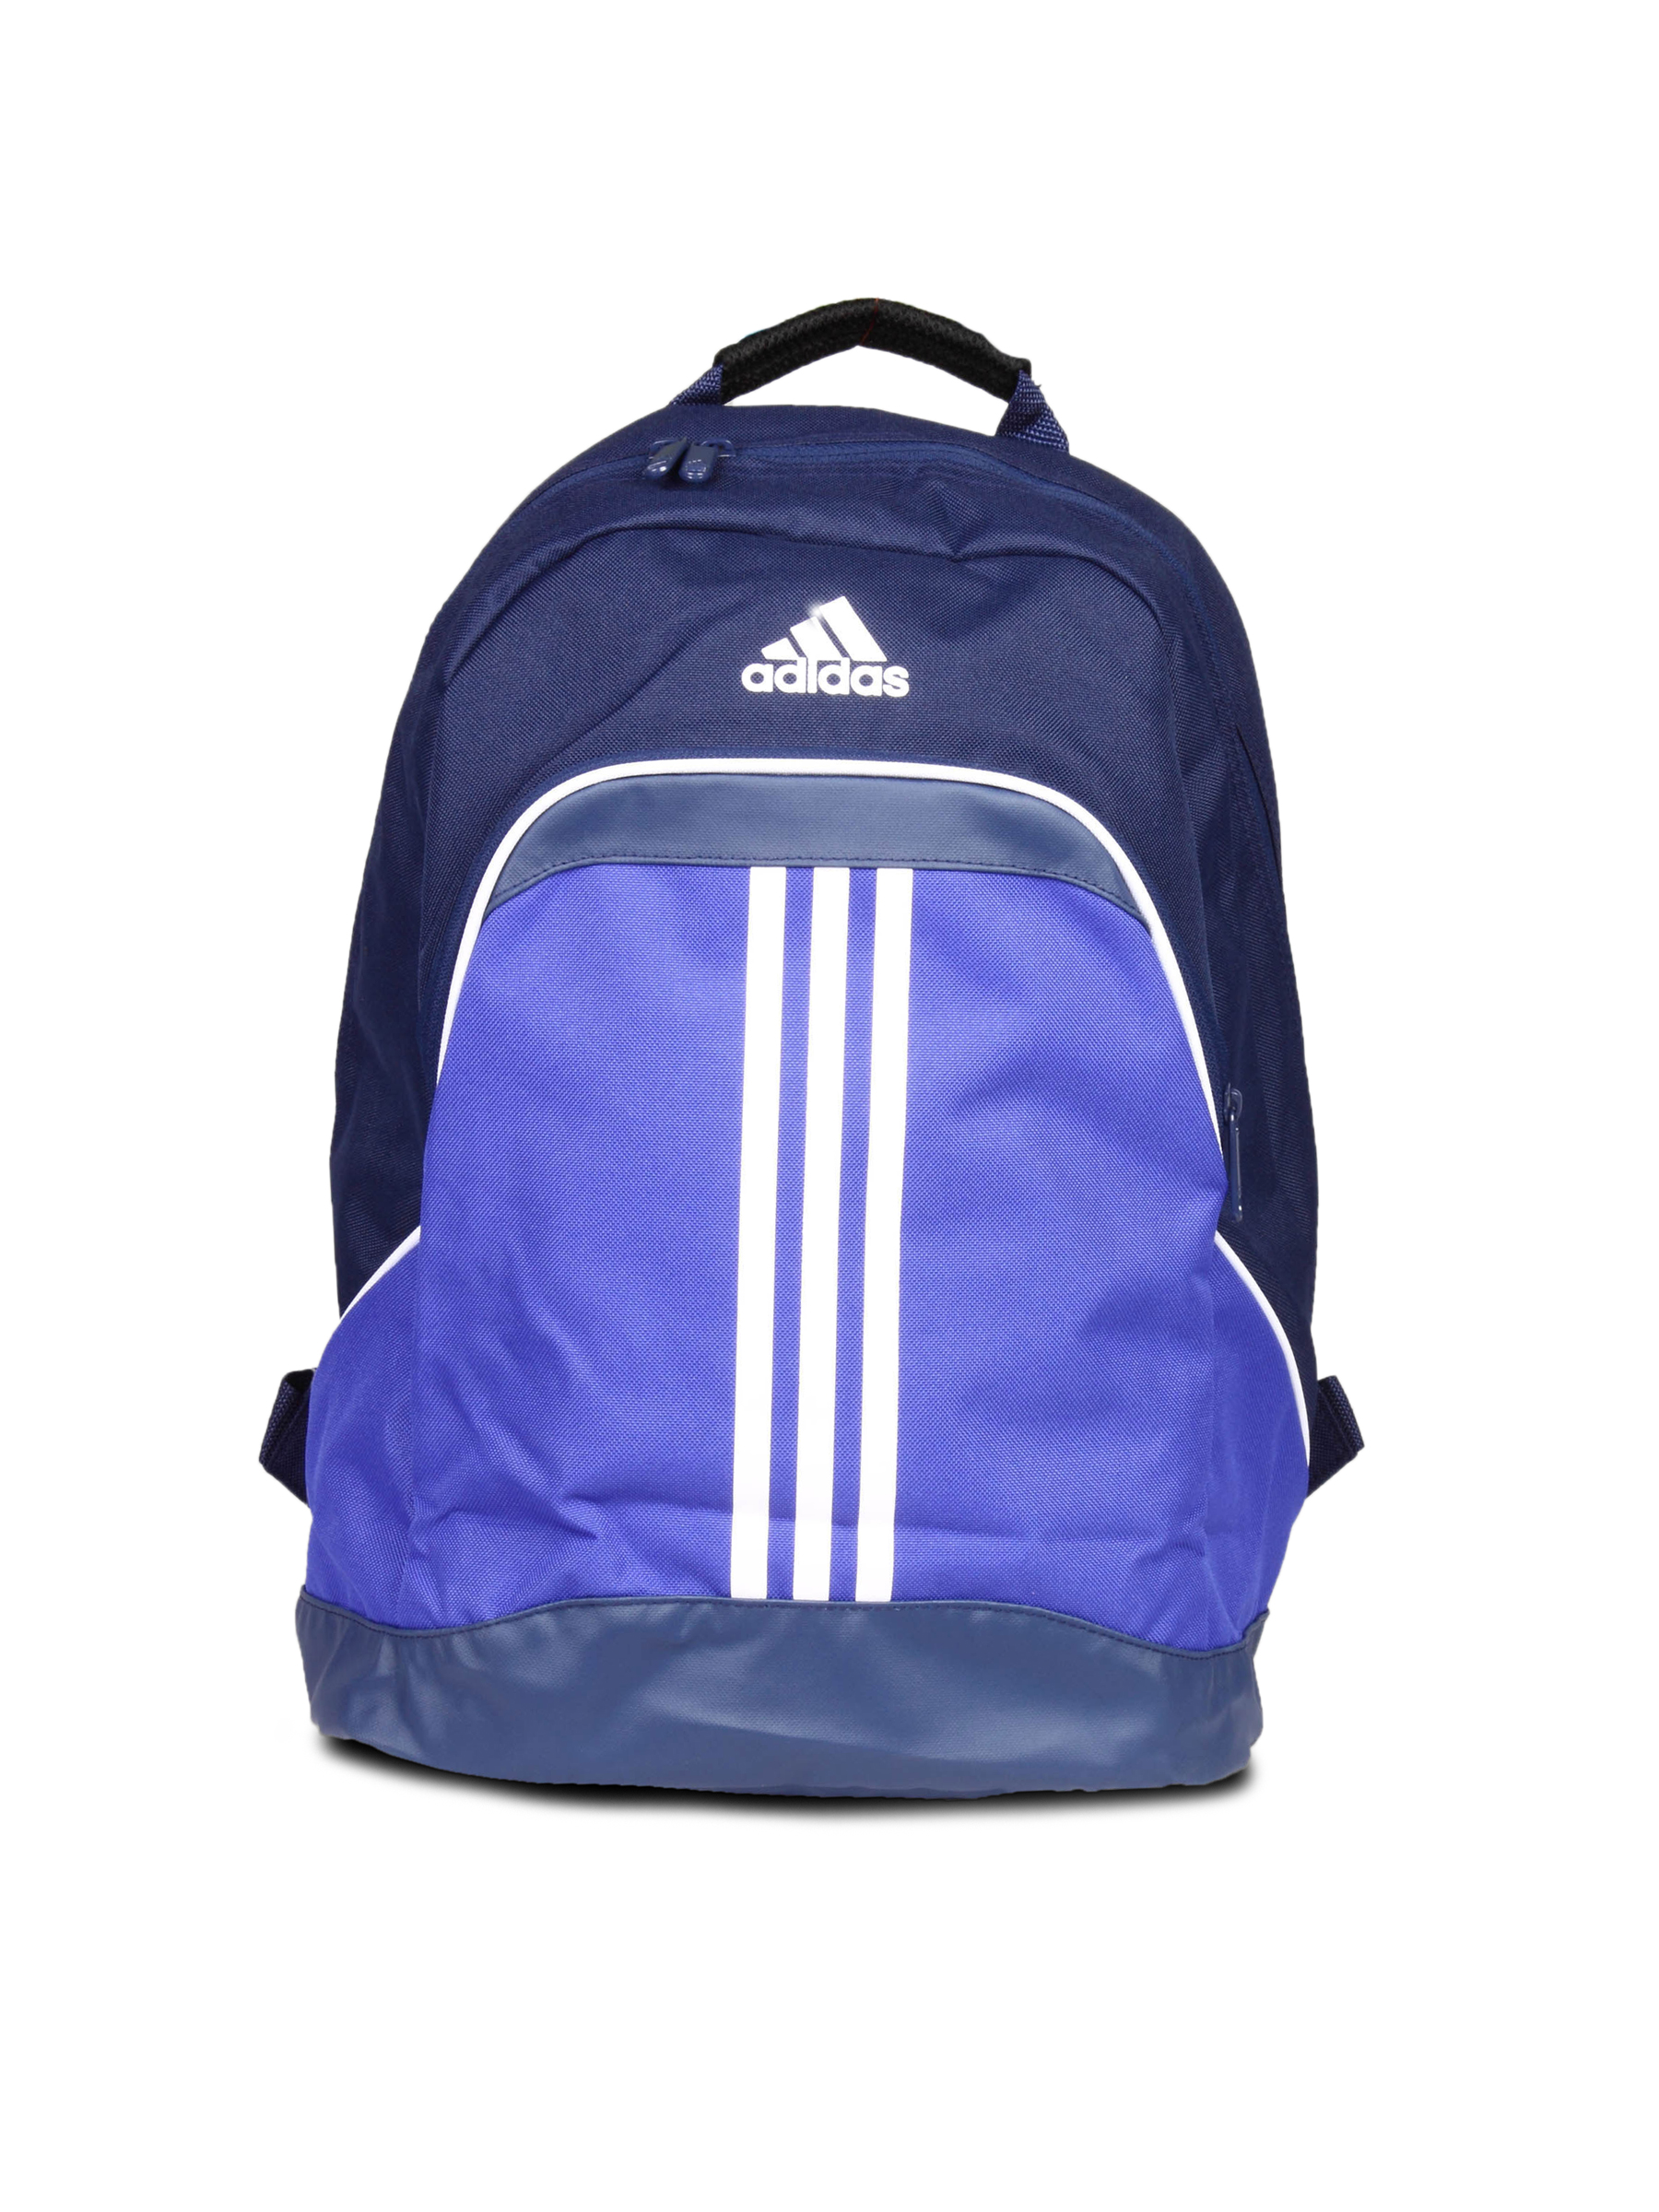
ADIDAS Men Navy Cobalt Backpack
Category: Accessories / Bags / Backpacks
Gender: Men
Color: Navy Blue
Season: Summer 2011
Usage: Sports